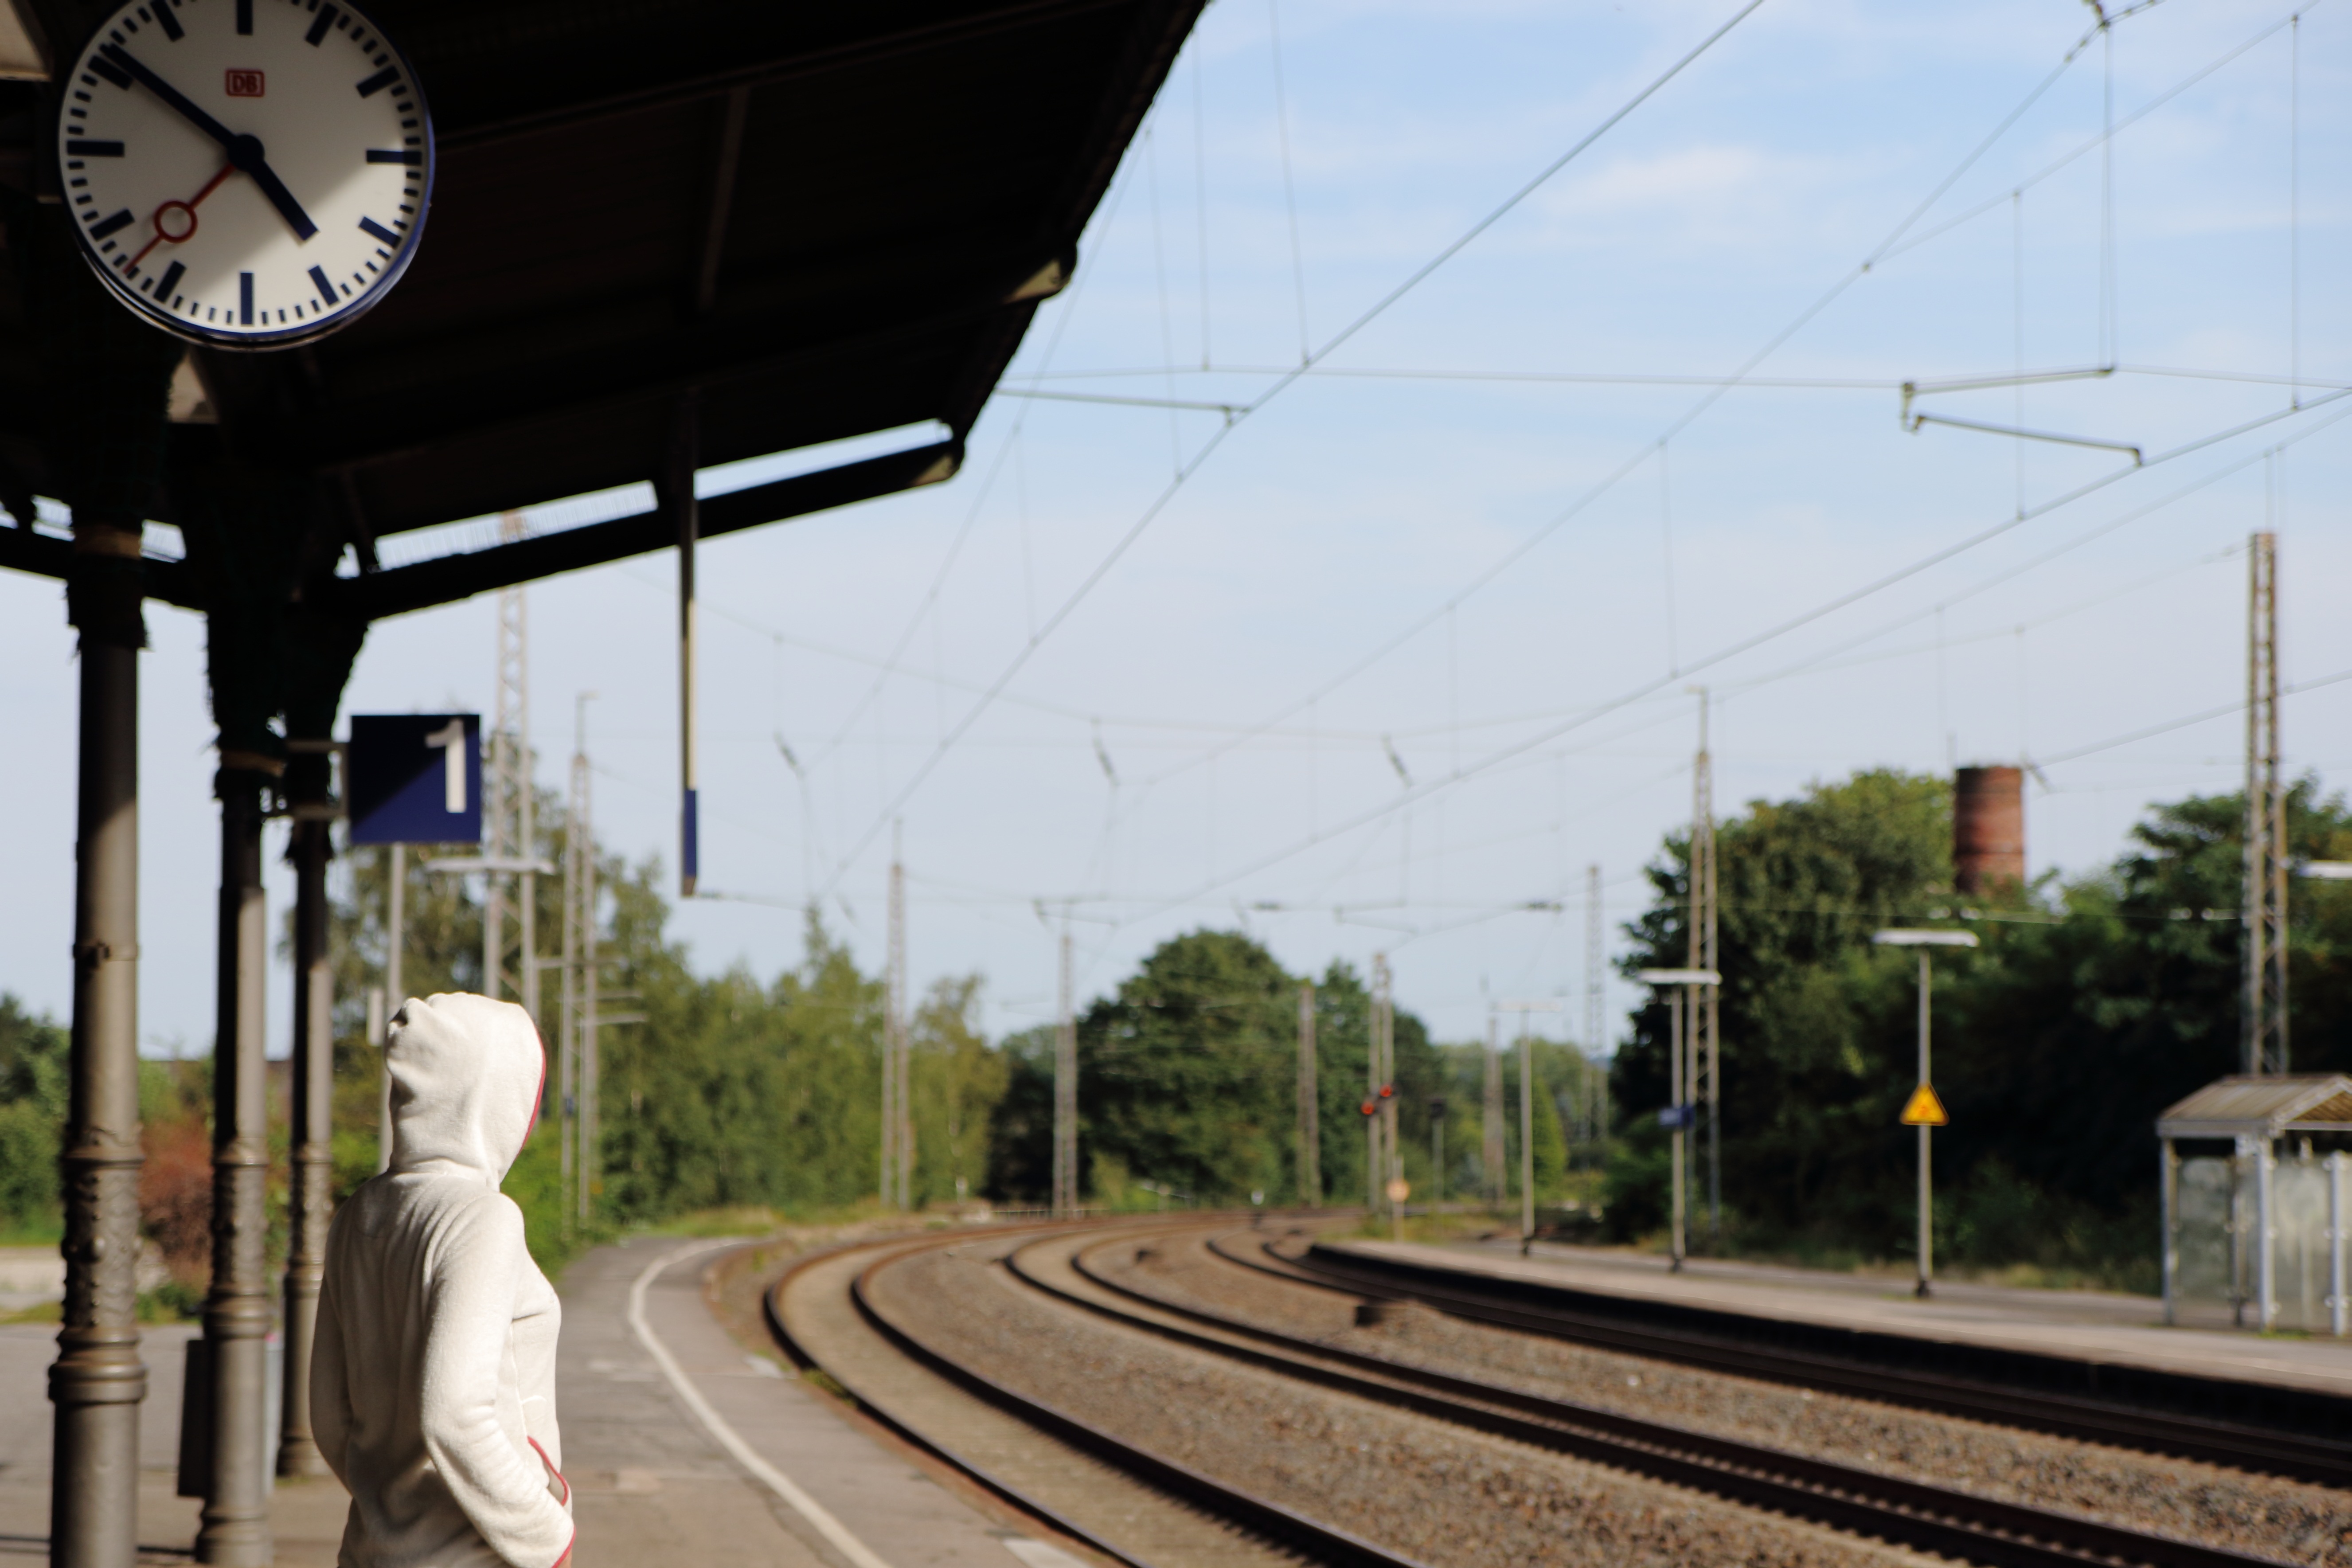
track, railway, clock, train, travel, transport, waiting, vehicle, youth, train station, platform, infinity, electricity, lighting, public transport, trip around the world, departure, loneliness, wait, railroad track, railway station, silent, dreams, away, seemed, longing, db, rail transport, gleise, station clock, public means of transport, rail traffic, deutsche bahn, railroad tracks, catenary, residential area